Dolakha Bhimsen Temple

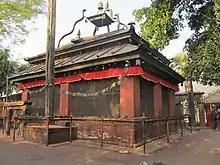

Dolakha Bhimsen Temple is located in the Bhimeshwar municipality of Dolakha in Nepal, approximately east of Charikot. The temple is roofless in the center and it houses a triangular-shaped stone idol of Bhindyo, the patron god of trade, commerce and of fortunes. The Newar community in general and the business community in particular revere the deity for good business. The idol is believed to resemble three deities: Bhimeshwar in the morning, Mahadeva throughout the day, and Narayana in the evening. The temple attracts around 5,000 worshippers every week.